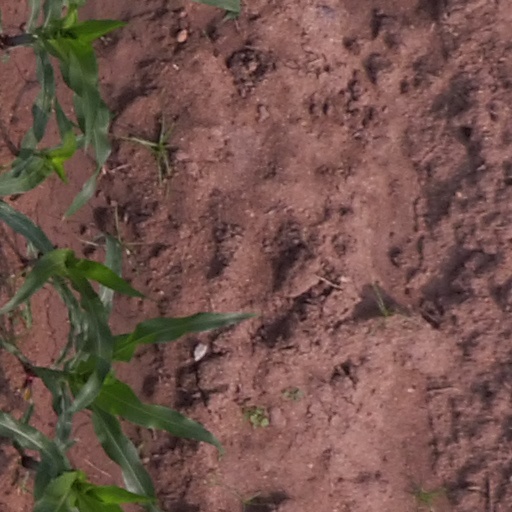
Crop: maize; corn